Taft, California

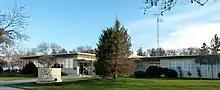
Taft City Hall

The 2020 United States census reported that Taft had a population of 8,546. The population density was . The racial makeup of Taft was 62.3% White, 1.7% African American, 2.8% Native American, 1.7% Asian, 0.4% Pacific Islander, 21.1% from other races, and 10.0% from two or more races. Hispanic or Latino of any race were 43.6% of the population.